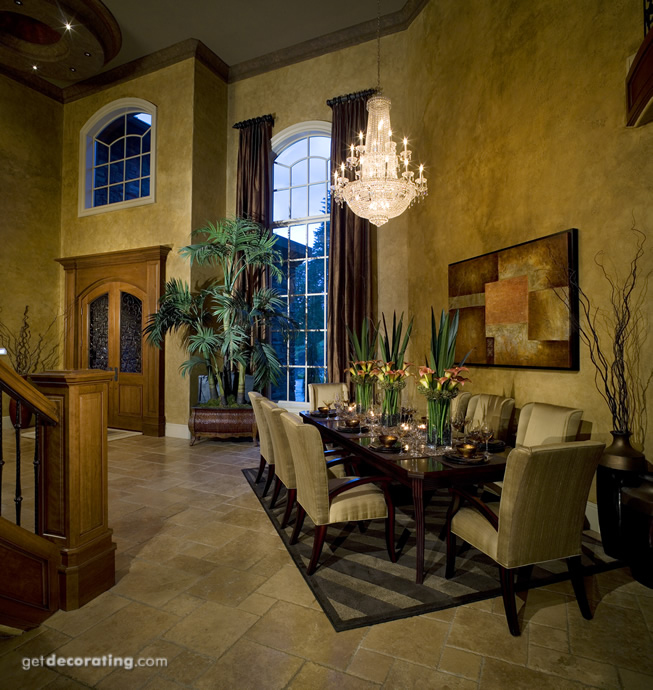
Room type: dining_room